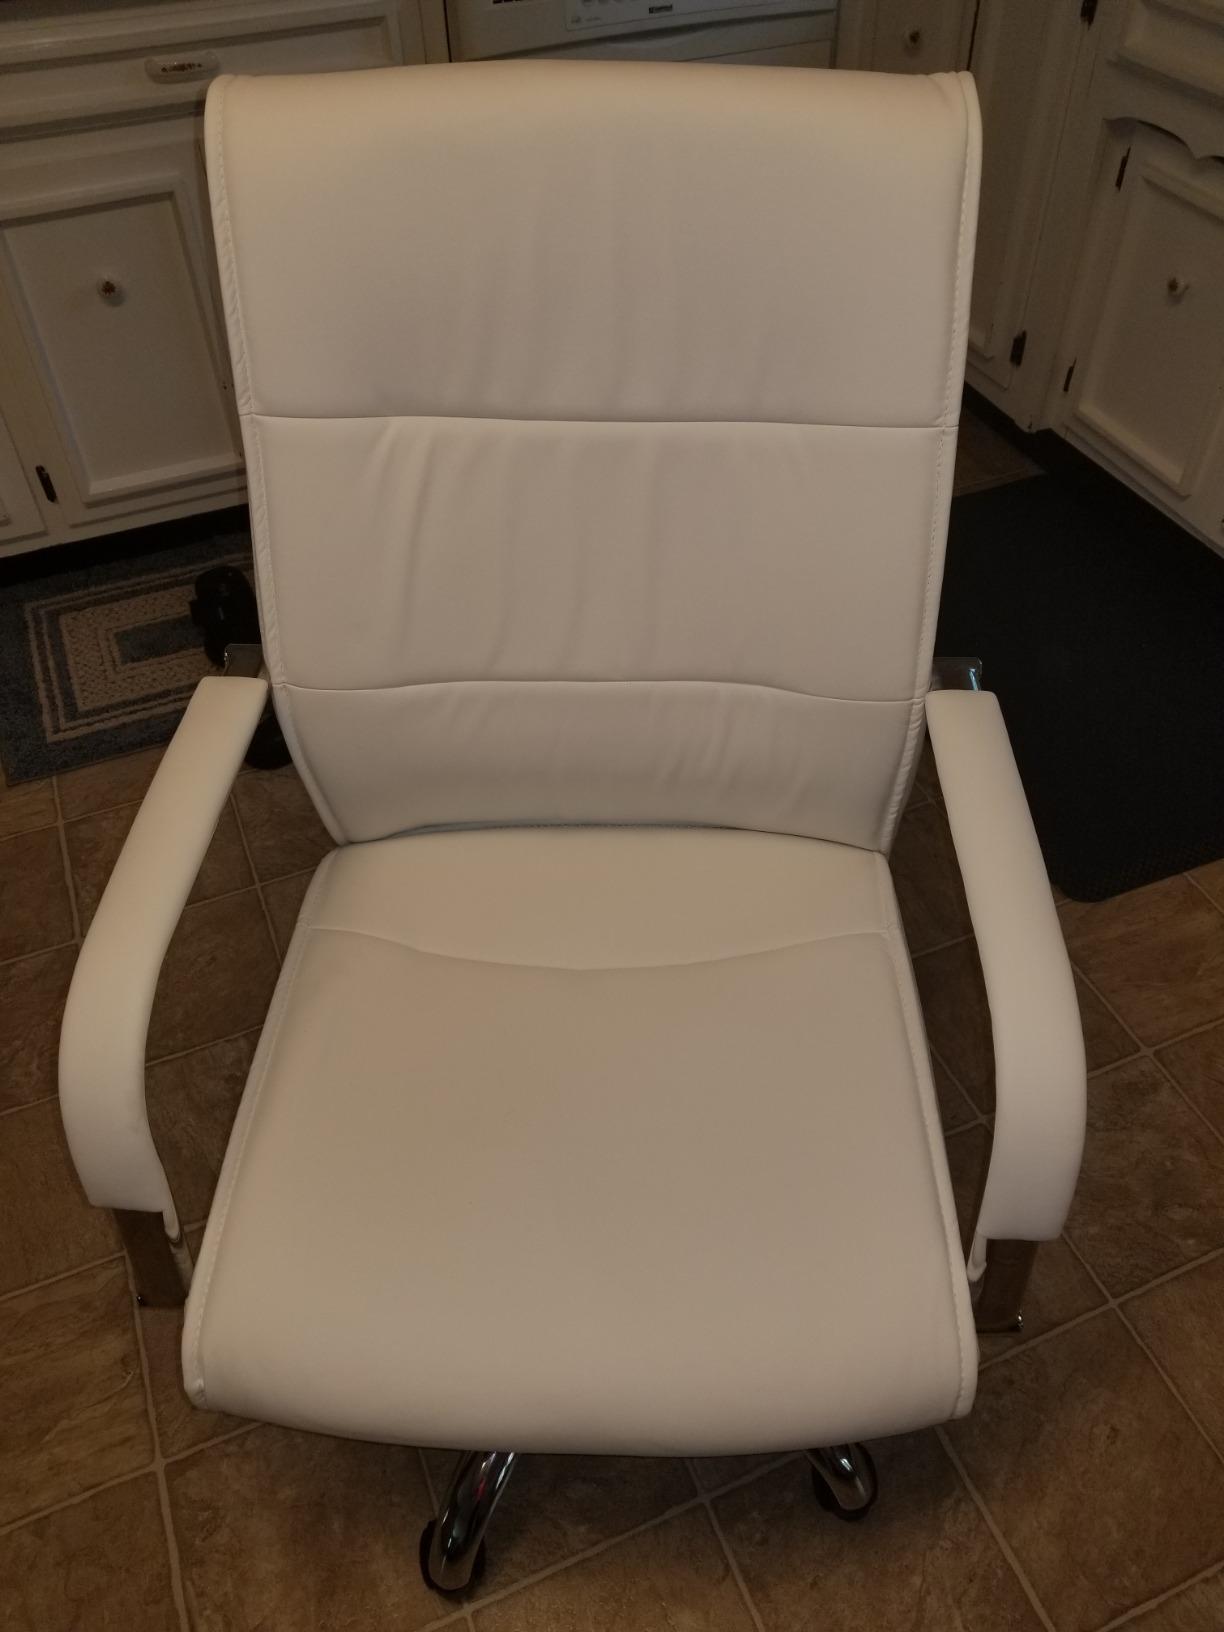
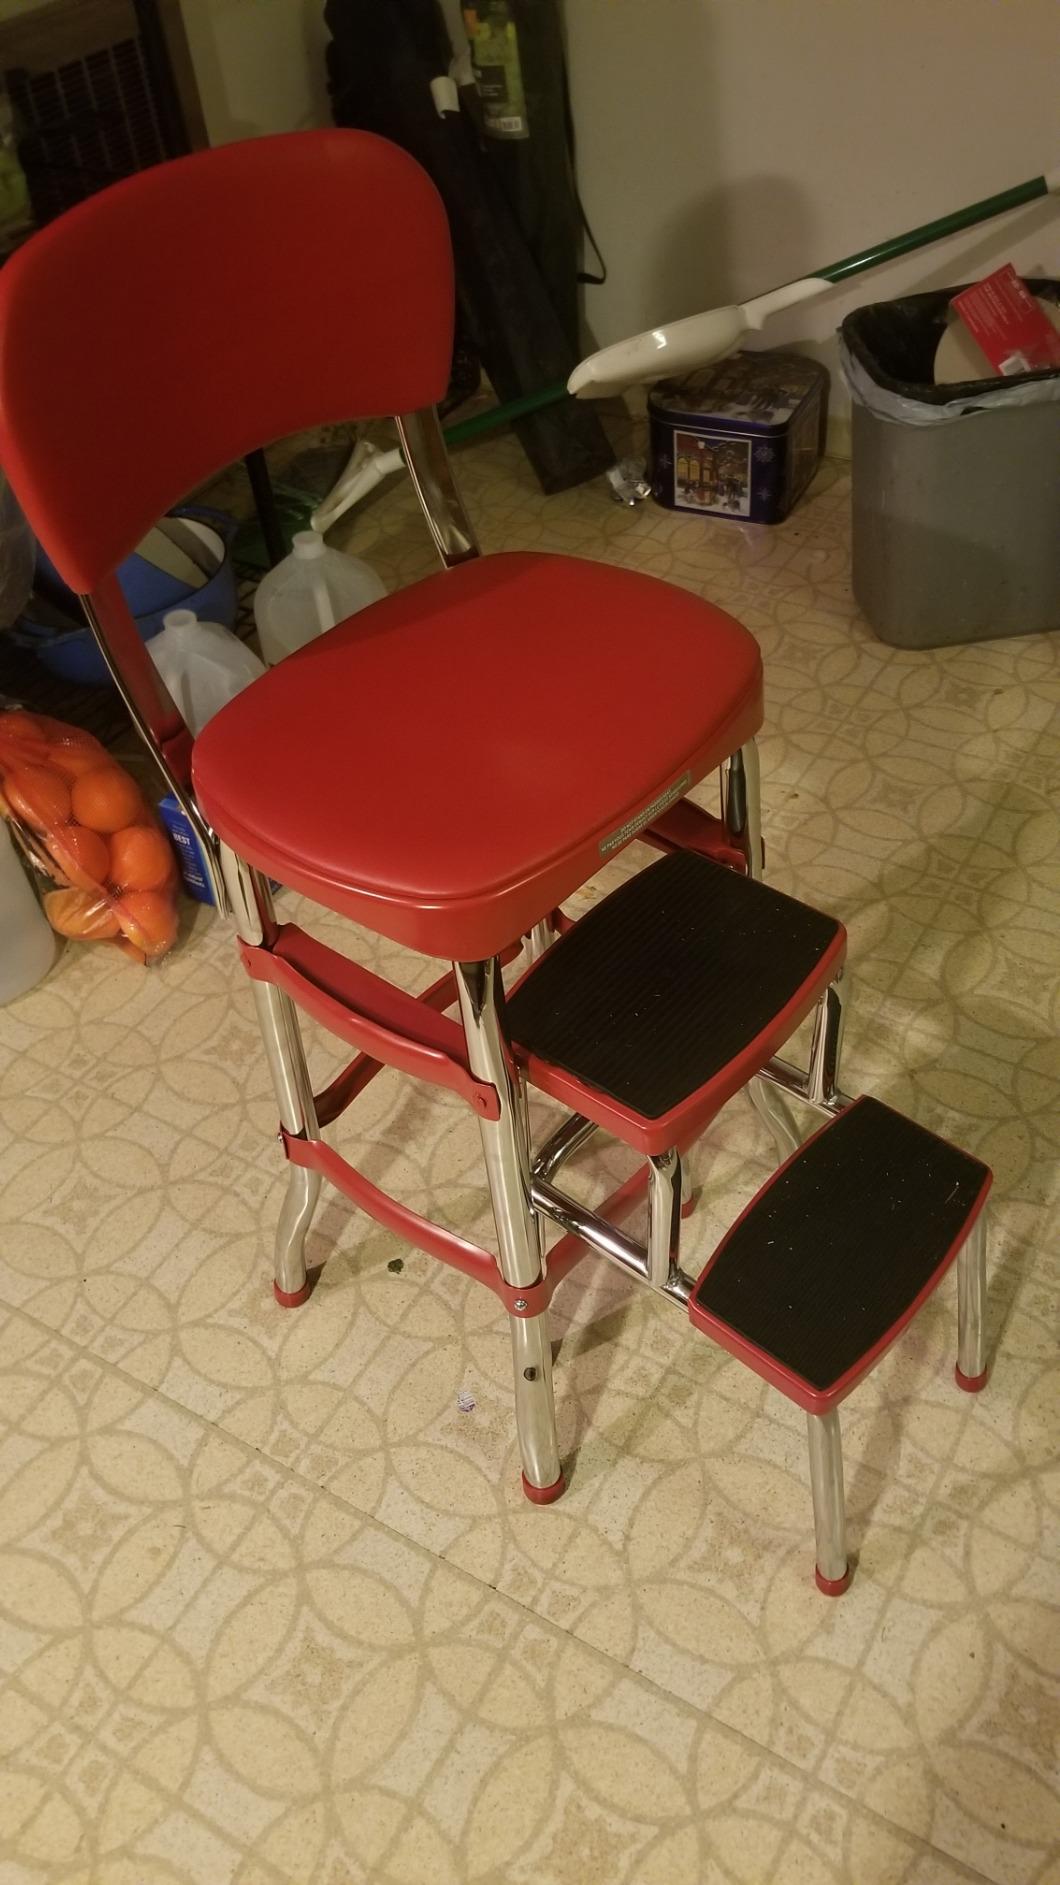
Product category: items_chair
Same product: no